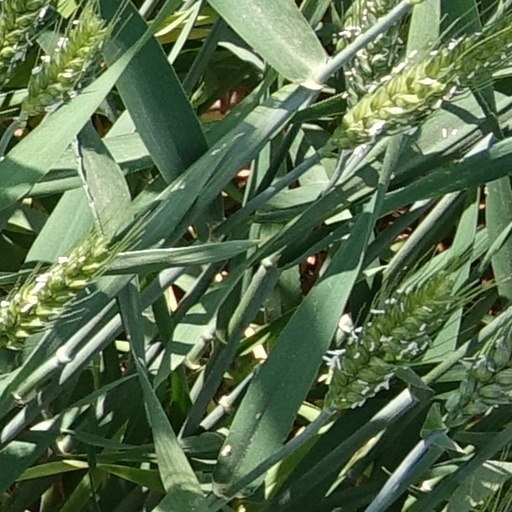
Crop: wheat